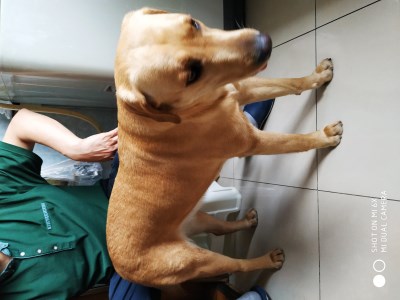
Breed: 3580-n000122-Labrador_retriever